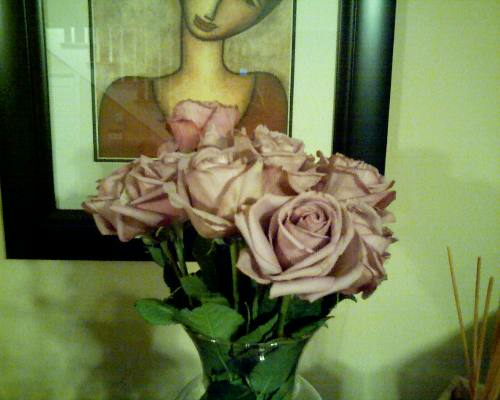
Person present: No